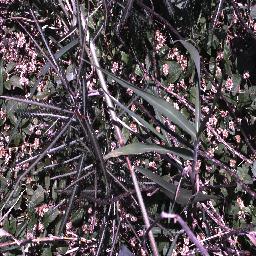
Label: parkinsonia